Soyokaze

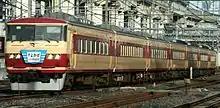
Reliveried 185 series EMU set OM8 on a special "Soyokaze" working, July 2012

On 30 and 31 August 2003, JR East operated a special "Soyokaze" service between Ueno and using 189 series EMUs.